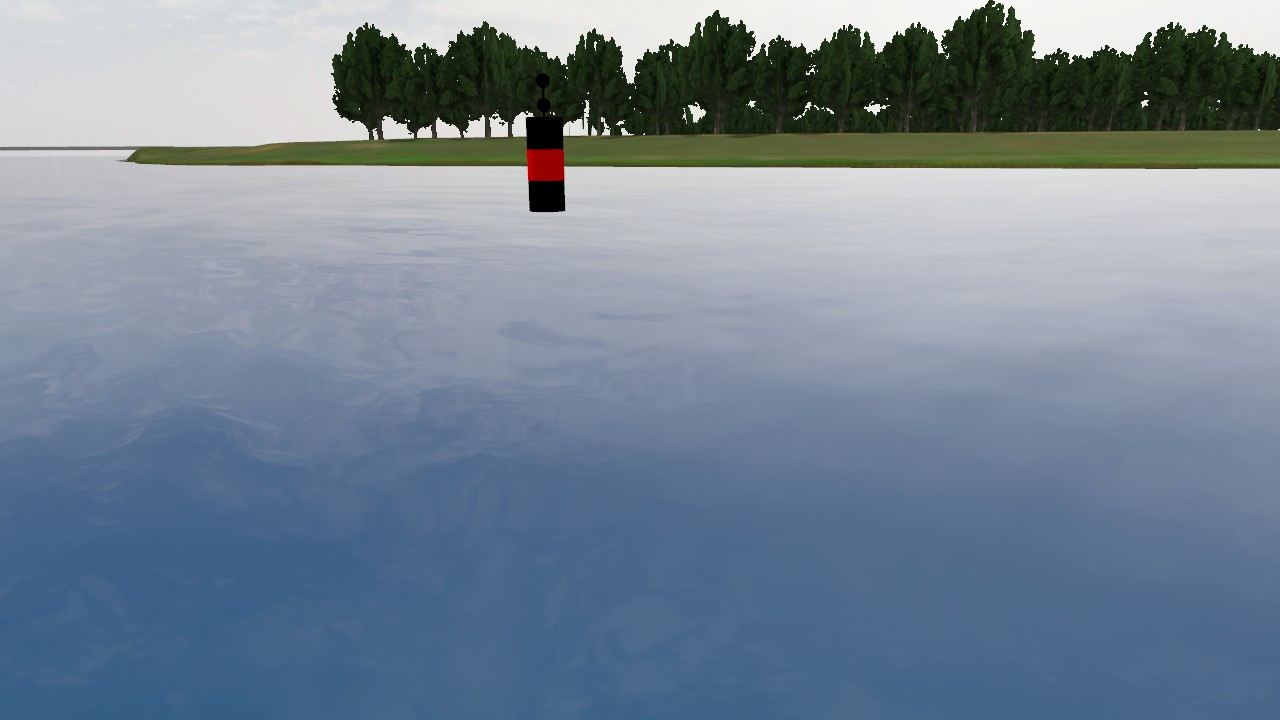
Label: isolated_mark
Descriptions: two black circular marks on the buoy top mark ||| isolated danger buoy with black-red-black pattern ||| two black bands with a red mid band